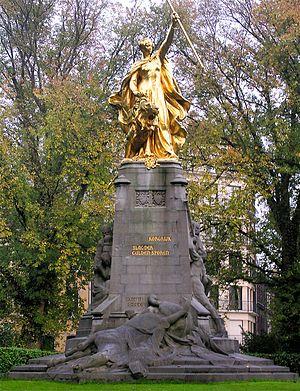
Courtrai (Belgique):Monument pour la bataille des éperons d'or
Le monument de Groeninghe est un mémorial situé à Courtrai, en Belgique. Il a été érigé à l'occasion du 600ᵉ anniversaire de la victoire flamande à la bataille des Éperons d'or, le 11 juillet 1302. Il se trouve dans le parc de Groeninghe, sur le lieu historique de la bataille. Ses sculptures sont l’œuvre de Godefroid Devreese.
Godefroid Devreese est un sculpteur et médailleur belge, né à Courtrai en 1861 et mort à Bruxelles en 1941.
Courtrai est une ville de Belgique située en Région flamande, chef-lieu d'arrondissement en province de Flandre-Occidentale.